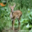
Label: deer